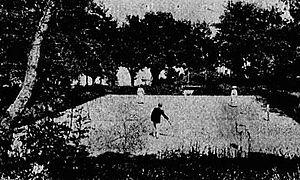
Tennis à Beg Meil vers 1910 (source
Beg Meil est un lieu-dit de la commune de Fouesnant, en Bretagne, situé en bordure de l'océan Atlantique. C'est une station balnéaire réputée.